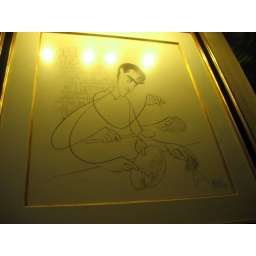
This drawing of Henkelmann was on the wall right over my chair in the dining room.